Jimmy Nirlo

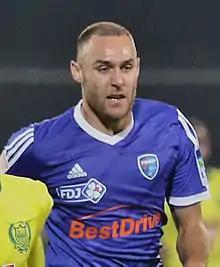
Jimmy Nirlo in 2015

Jimmy Nirlo (born 23 August 1988) is a French professional footballer who plays for Bourgoin-Jallieu as a midfielder.